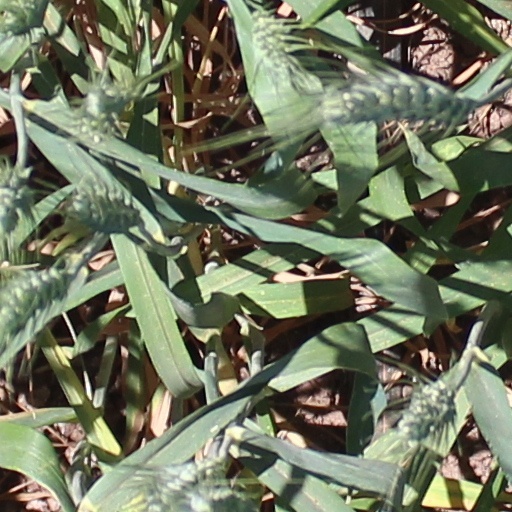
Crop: wheat